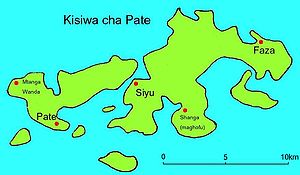
Pate (ø)
Kort over Pate.
Pate er en ø i øgruppen Lamu i Det Indiske Ocean. Øen tilhører distriktet Lamu i provinsen Kystprovinsen i Kenya og ligger nær grænsen til Somalia. Når tidevandet er højt, deles øen i to dele af et sund, der er tørlagt ved lavvande. Faza er i dag øens største by.